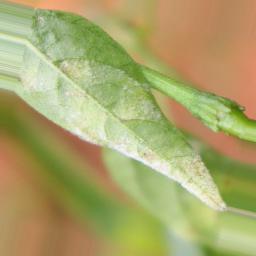
Label: powdery mildew